Jupiter Artland

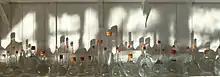
Interior space of Tania Kovats, Rivers, installed at Jupiter Artland in 2010

Among the permanently installed sculptures are works by Tania Kovats, Andy Goldsworthy, Anish Kapoor, Antony Gormley, Anya Gallaccio, Christian Boltanski, Cornelia Parker, Ian Hamilton Finlay, Jim Lambie, Laura Ford, Mark Quinn, Nathan Coley, Pablo Bronstein, and Phyllida Barlow.